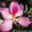
Label: orchid